Kandahar

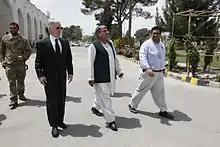
U.S. Ambassador Ryan Crocker and Toryalai Wesa, the Governor of Kandahar Province.

In the 1960s, during the rivalry between the United States and the Soviet Union, Kandahar International Airport was built by the U.S. Army Corps of Engineers next to the city. The U.S. also completed several other major projects in Kandahar and in other parts of southern Afghanistan. In the meantime, Soviet engineers were busy building major infrastructures in other parts of the country, such as Bagram Airfield and Kabul International Airport.